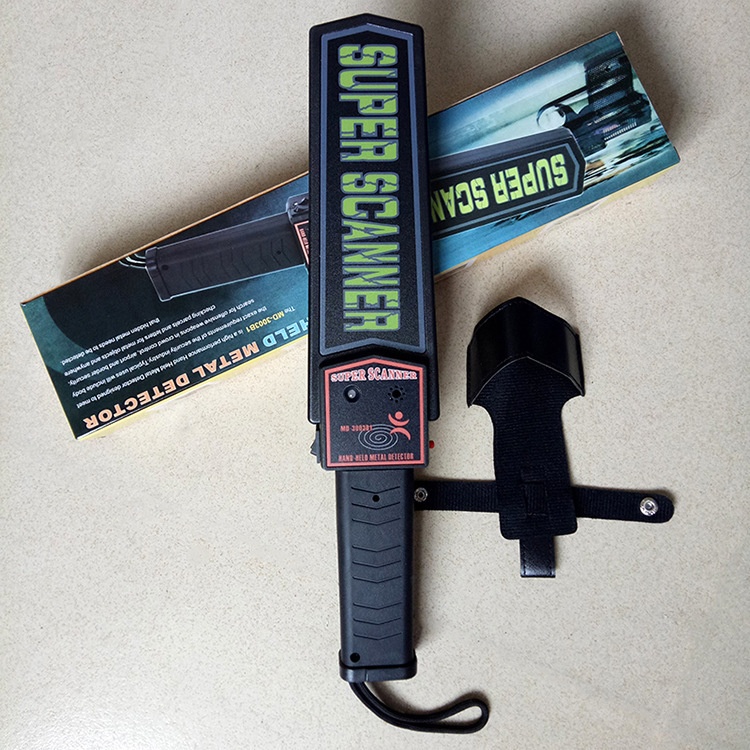
High Precision Security Scanner Station Inspection Machine Detector
Product information: Power supply: 9 (V) Alarm mode: sound and light alarm Measuring range: 50MM Detect metal size: Pin Dimensions: 410*85*45 (mm) Applicable scope: stations, subways, schools, factories to metal security checkpoints Type: Metal detector Features: 1, simple operation, convenient, stable performance, low failure rate. 2. There are two kinds of sensitivity, high and low. Sensitivity can be adjusted according to site requirements. 3. There are two alarm methods: sound and vibration 4, low power consumption, continuous operation for 40 hours. Automatic continuous sound or vibration alarm when the battery is used up; 5, with startup, shutdown sound or vibration prompt function; 6, the use of batteries, can be connected to the external charger function (charger optional) 7. When the electric quantity becomes low, the detection distance remains unchanged. Stable performance. 8, equipped with a leather case, can be hung in the waist, convenient for outdoor public occasions and other scenes, easy to operate, better than ring sensor type hand probe. 9. The enterprise has passed ISO9001:2008 quality management system certification 10. The products have passed the EU CE certification 11. The products meet the quality standards of the Ministry of Public Security for safety and police electronic products Packing list: 1*Metal detector
Category: Business & Industrial > Law Enforcement > Metal Detectors > Walk-Through Metal Detectors